Ford Motor Company Assembly Plant (Atlanta)

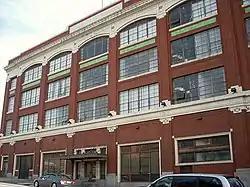

The Ford Motor Company Assembly Plant at 699 Ponce de Leon Avenue in the Poncey-Highland neighborhood of Atlanta, Georgia was the headquarters of the Ford Motor Company's southeastern US operations from 1915 to 1942. As a result of good sales in Atlanta, and a desire to decentralize production, Ford established a combined assembly, sales, service and administration facility on Ponce de Leon Avenue, selling a peak of 22,000 vehicles per year. The assembly plant produced Model Ts, Model As and V-8s until 1942, when the plant was sold to the War Department and a new plant was opened in the Atlanta suburb of Hapeville.